John Taylor Johnston

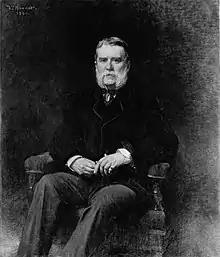
Portrait of Johnston Léon Bonnat, 1880.

In 1851, Johnston was married to Frances Colles (1826–1888), the daughter of Harriet (née Wetmore) Colles and James Colles, a prominent merchant in New York and New Orleans. Their children were: